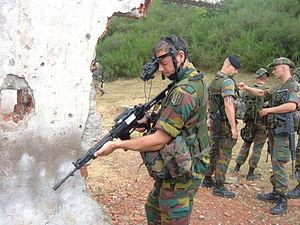
L’histoire de la force terrestre belge depuis 1945 retrace l'historique de la Composante terre, appelée aussi « force terrestre », de l'armée belge depuis 1945 et la fin de la Seconde Guerre mondiale.